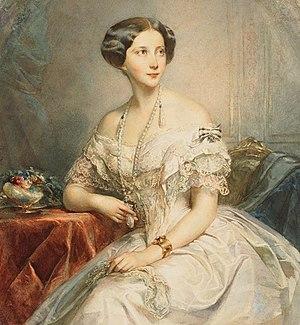
L'Ordre de Louise a été fondée en 1814 par Frédéric-Guillaume III de Prusse en l'honneur de sa défunte épouse, la très aimée reine Louise.
Marie Anne Frédérique de Hohenzollern, princesse de Prusse, était une nièce du roi Frédéric-Guillaume IV de Prusse, de son frère le Kaiser Guillaume Iᵉʳ et de la Kaiserin Augusta. Le monde la connait sous le prénom Anna.